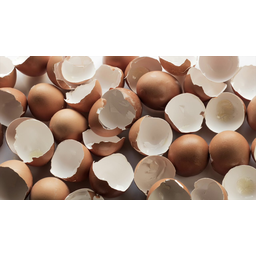
Label: eggshells